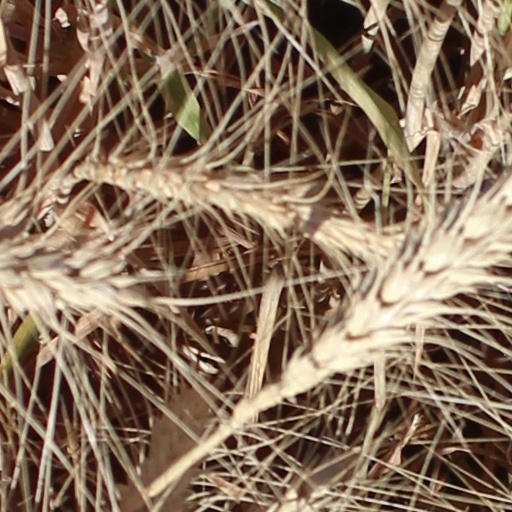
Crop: wheat